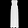
Label: Dress